Rhizome

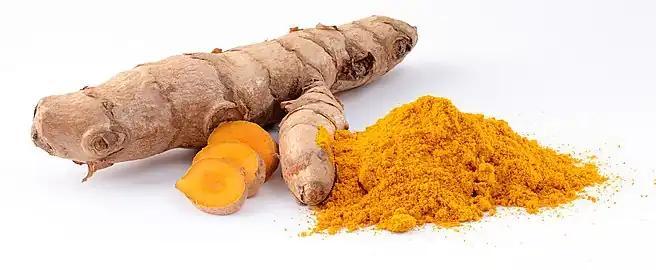
Turmeric rhizome, whole and ground into a spice

Many rhizomes have culinary value, and some, such as "zhe'ergen", are commonly consumed raw. Some rhizomes that are used directly in cooking include ginger, turmeric, galangal, fingerroot, lotus and wasabi.